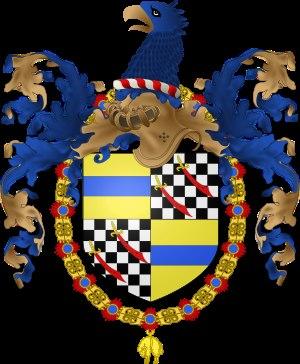
Philippe Pot, seigneur de La Roche-Nolay, et de Thorey-sur-Ouche, est un diplomate, chevalier de la Toison d’or et grand sénéchal de Bourgogne.